Washington Irving Campus

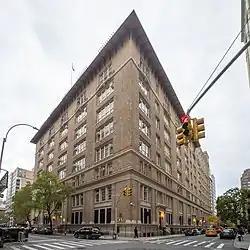

The Washington Irving Campus is a public school building located at 40 Irving Place between East 16th and 17th Streets in the Union Square neighborhood of Manhattan, New York City, near Union Square. Operating as the Washington Irving High School until 2008, it now houses six schools under the New York City Department of Education. The constituent schools include the Gramercy Arts High School, the High School for Language and Diplomacy, the International High School at Union Square, the Union Square Academy for Health Sciences, the Academy for Software Engineering, and the Success Academy Charter School.